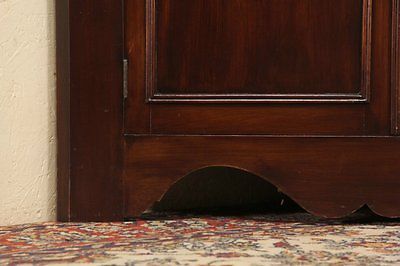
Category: cabinet